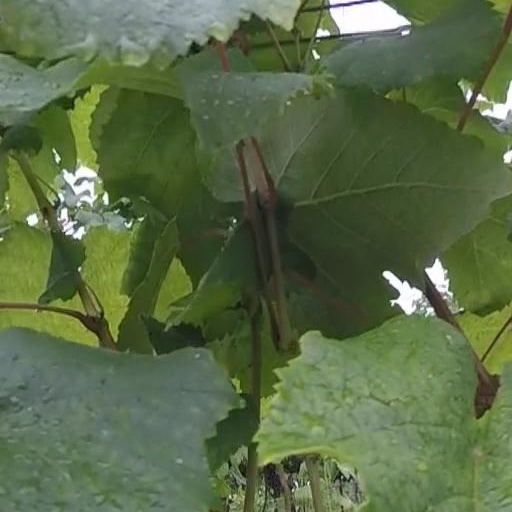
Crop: grape